Sam Bolton

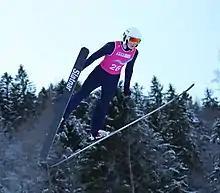
Sam Bolton at the 2020 Winter Youth Olympics

Sam Adams Bolton (born 9 December 2002) is a British ski jumper and current national record holder.